Rivera-Bironico railway station

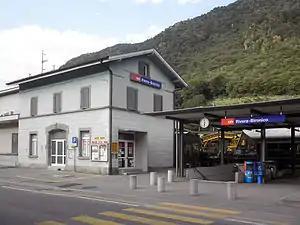
The station building in 2012

Rivera-Bironico railway station is a railway station in the Swiss canton of Ticino and municipality of Monteceneri. The station takes its name from the nearby villages of Rivera and Bironico, and is on the original line of the Swiss Federal Railways Gotthard railway between Bellinzona and Lugano. This line has been by-passed by the Ceneri Base Tunnel since 2020, and most trains between Lugano and Bellinzona now use the base tunnel rather than passing through Rivera-Bironico station. Just to the north of the station, the line enters the original high-level Monte Ceneri Tunnel.